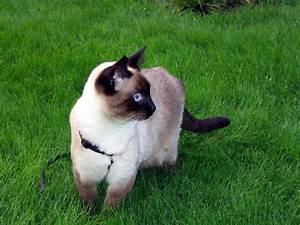
cat